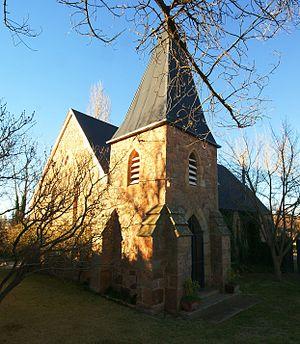
O'Connell est un village australien situé dans la zone d'administration locale d'Oberon en Nouvelle-Galles du Sud. La population s'élevait à 569 habitants en 2016.